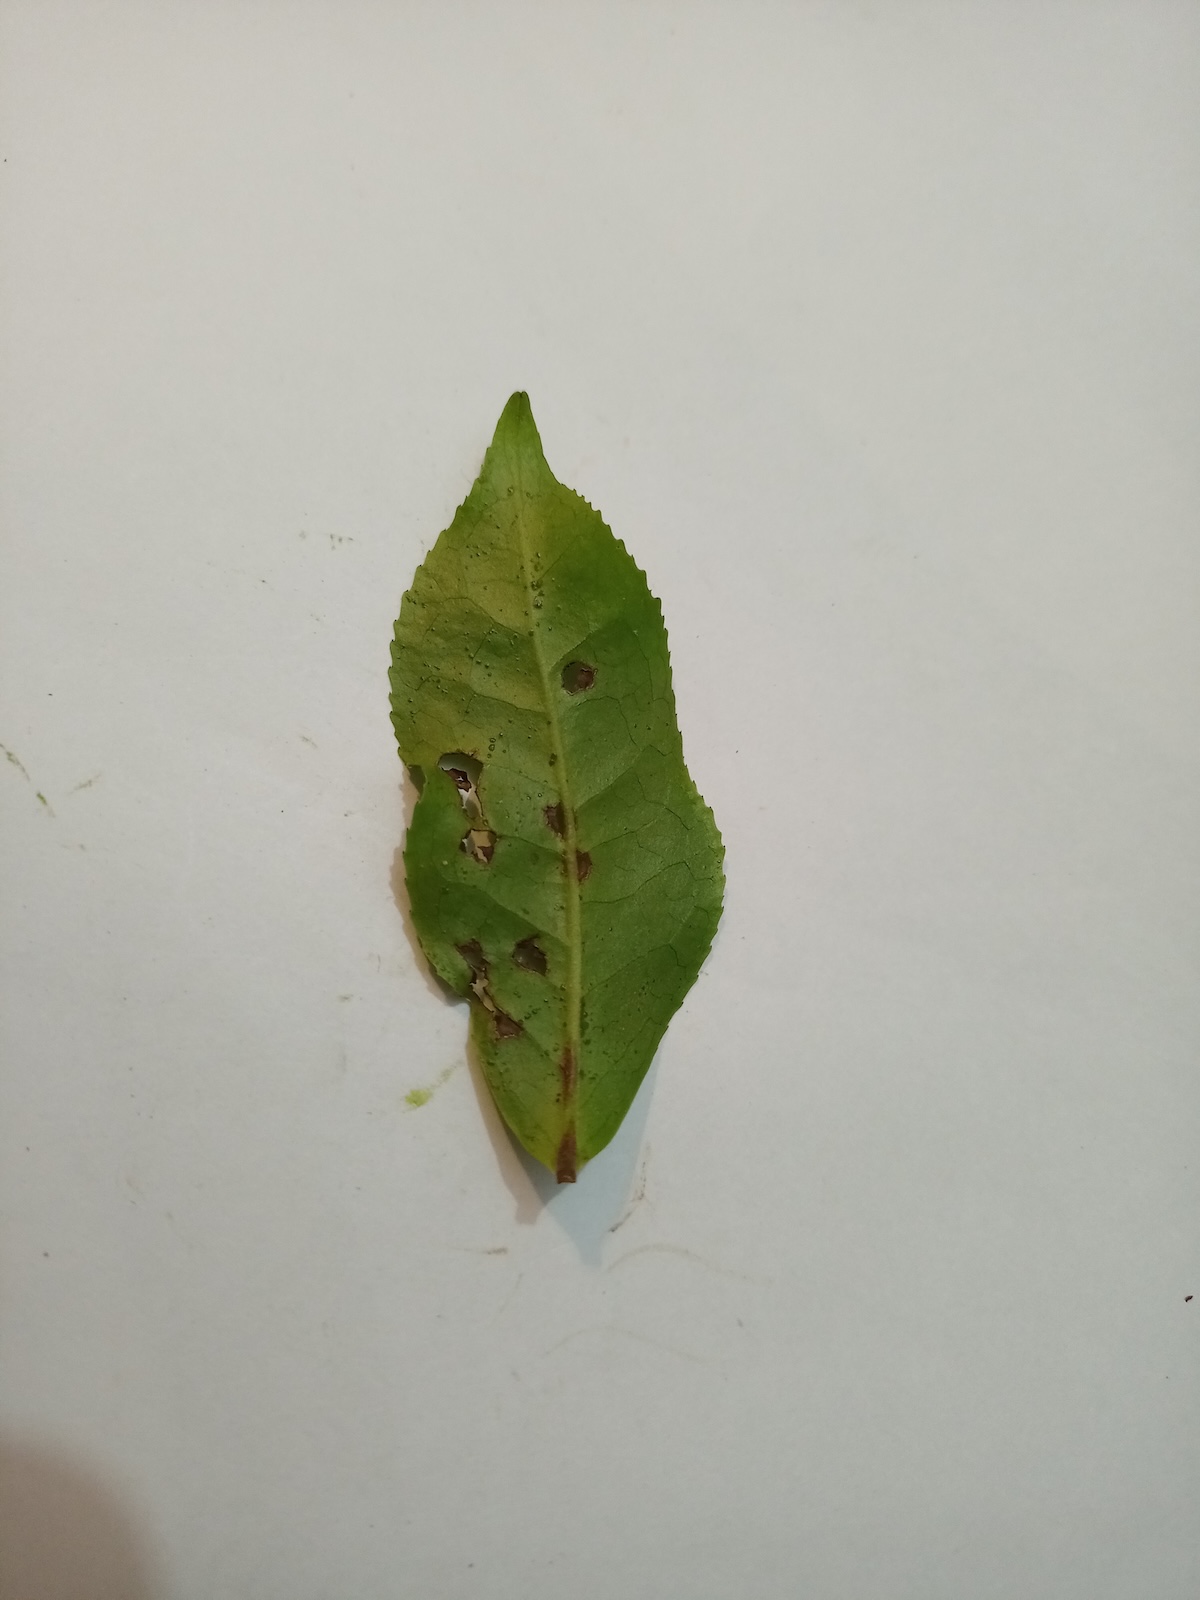
Label: Green mirid bug